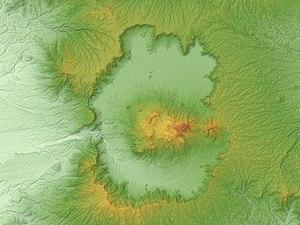
Le mont Aso est le plus vaste des volcans du Japon, mais aussi un des plus actifs. Sa caldeira compte parmi les plus grandes du monde. Du fait de sa fréquentation et de son activité fréquente, il présente un risque géologique majeur.